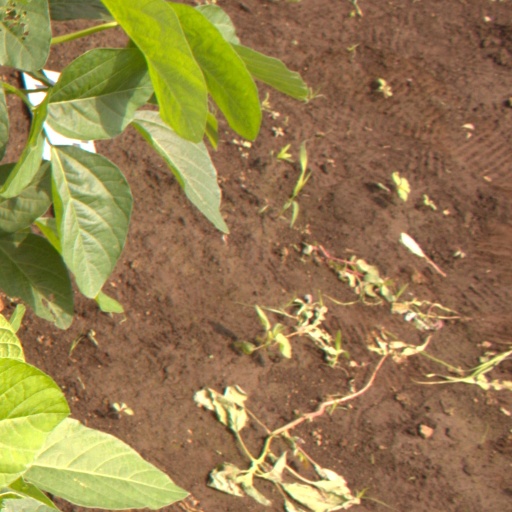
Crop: soybean